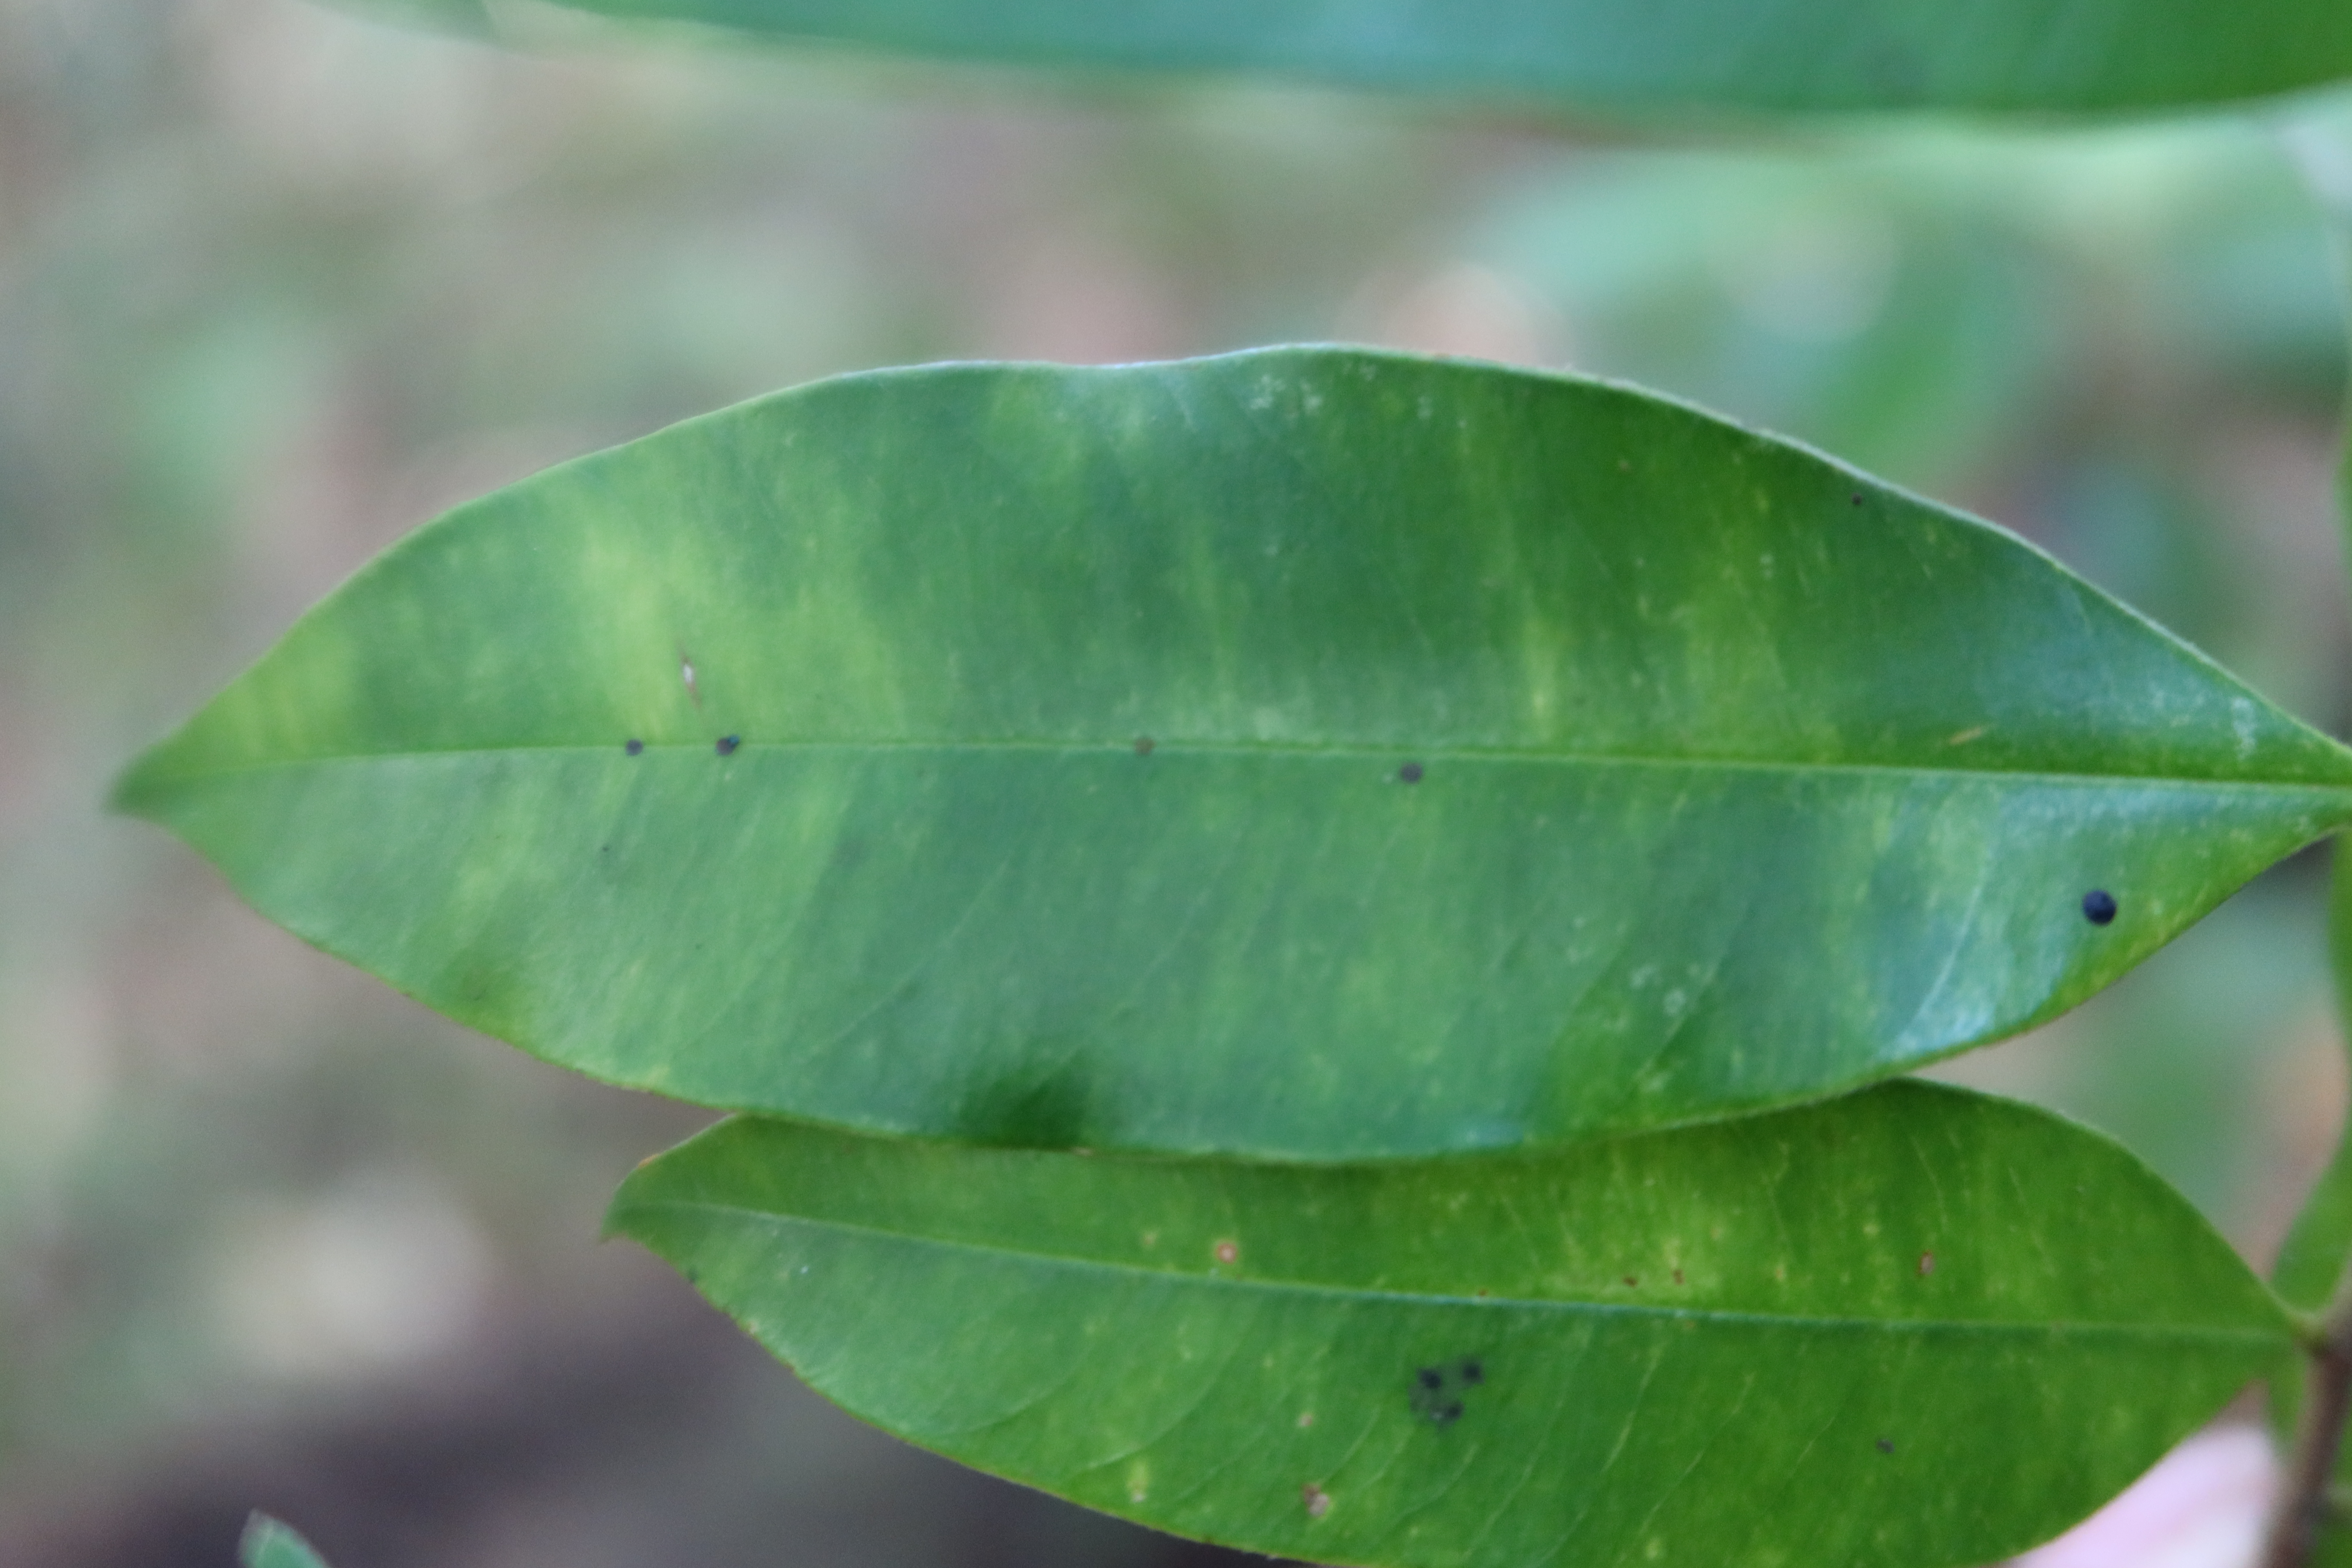
Label: Black spots